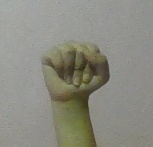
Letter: saad